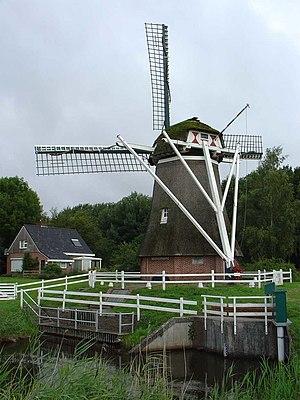
Cet article recense les moulins à vent de la province de Groningue, aux Pays-Bas.